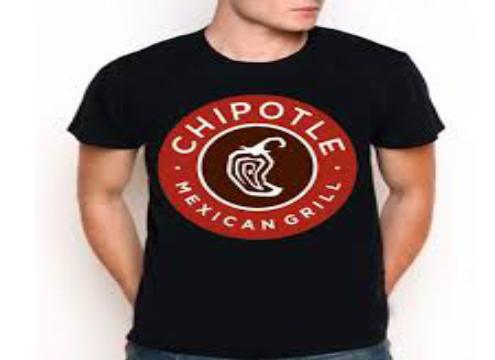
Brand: Chipotle Mexican Grill-2
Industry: Clothes